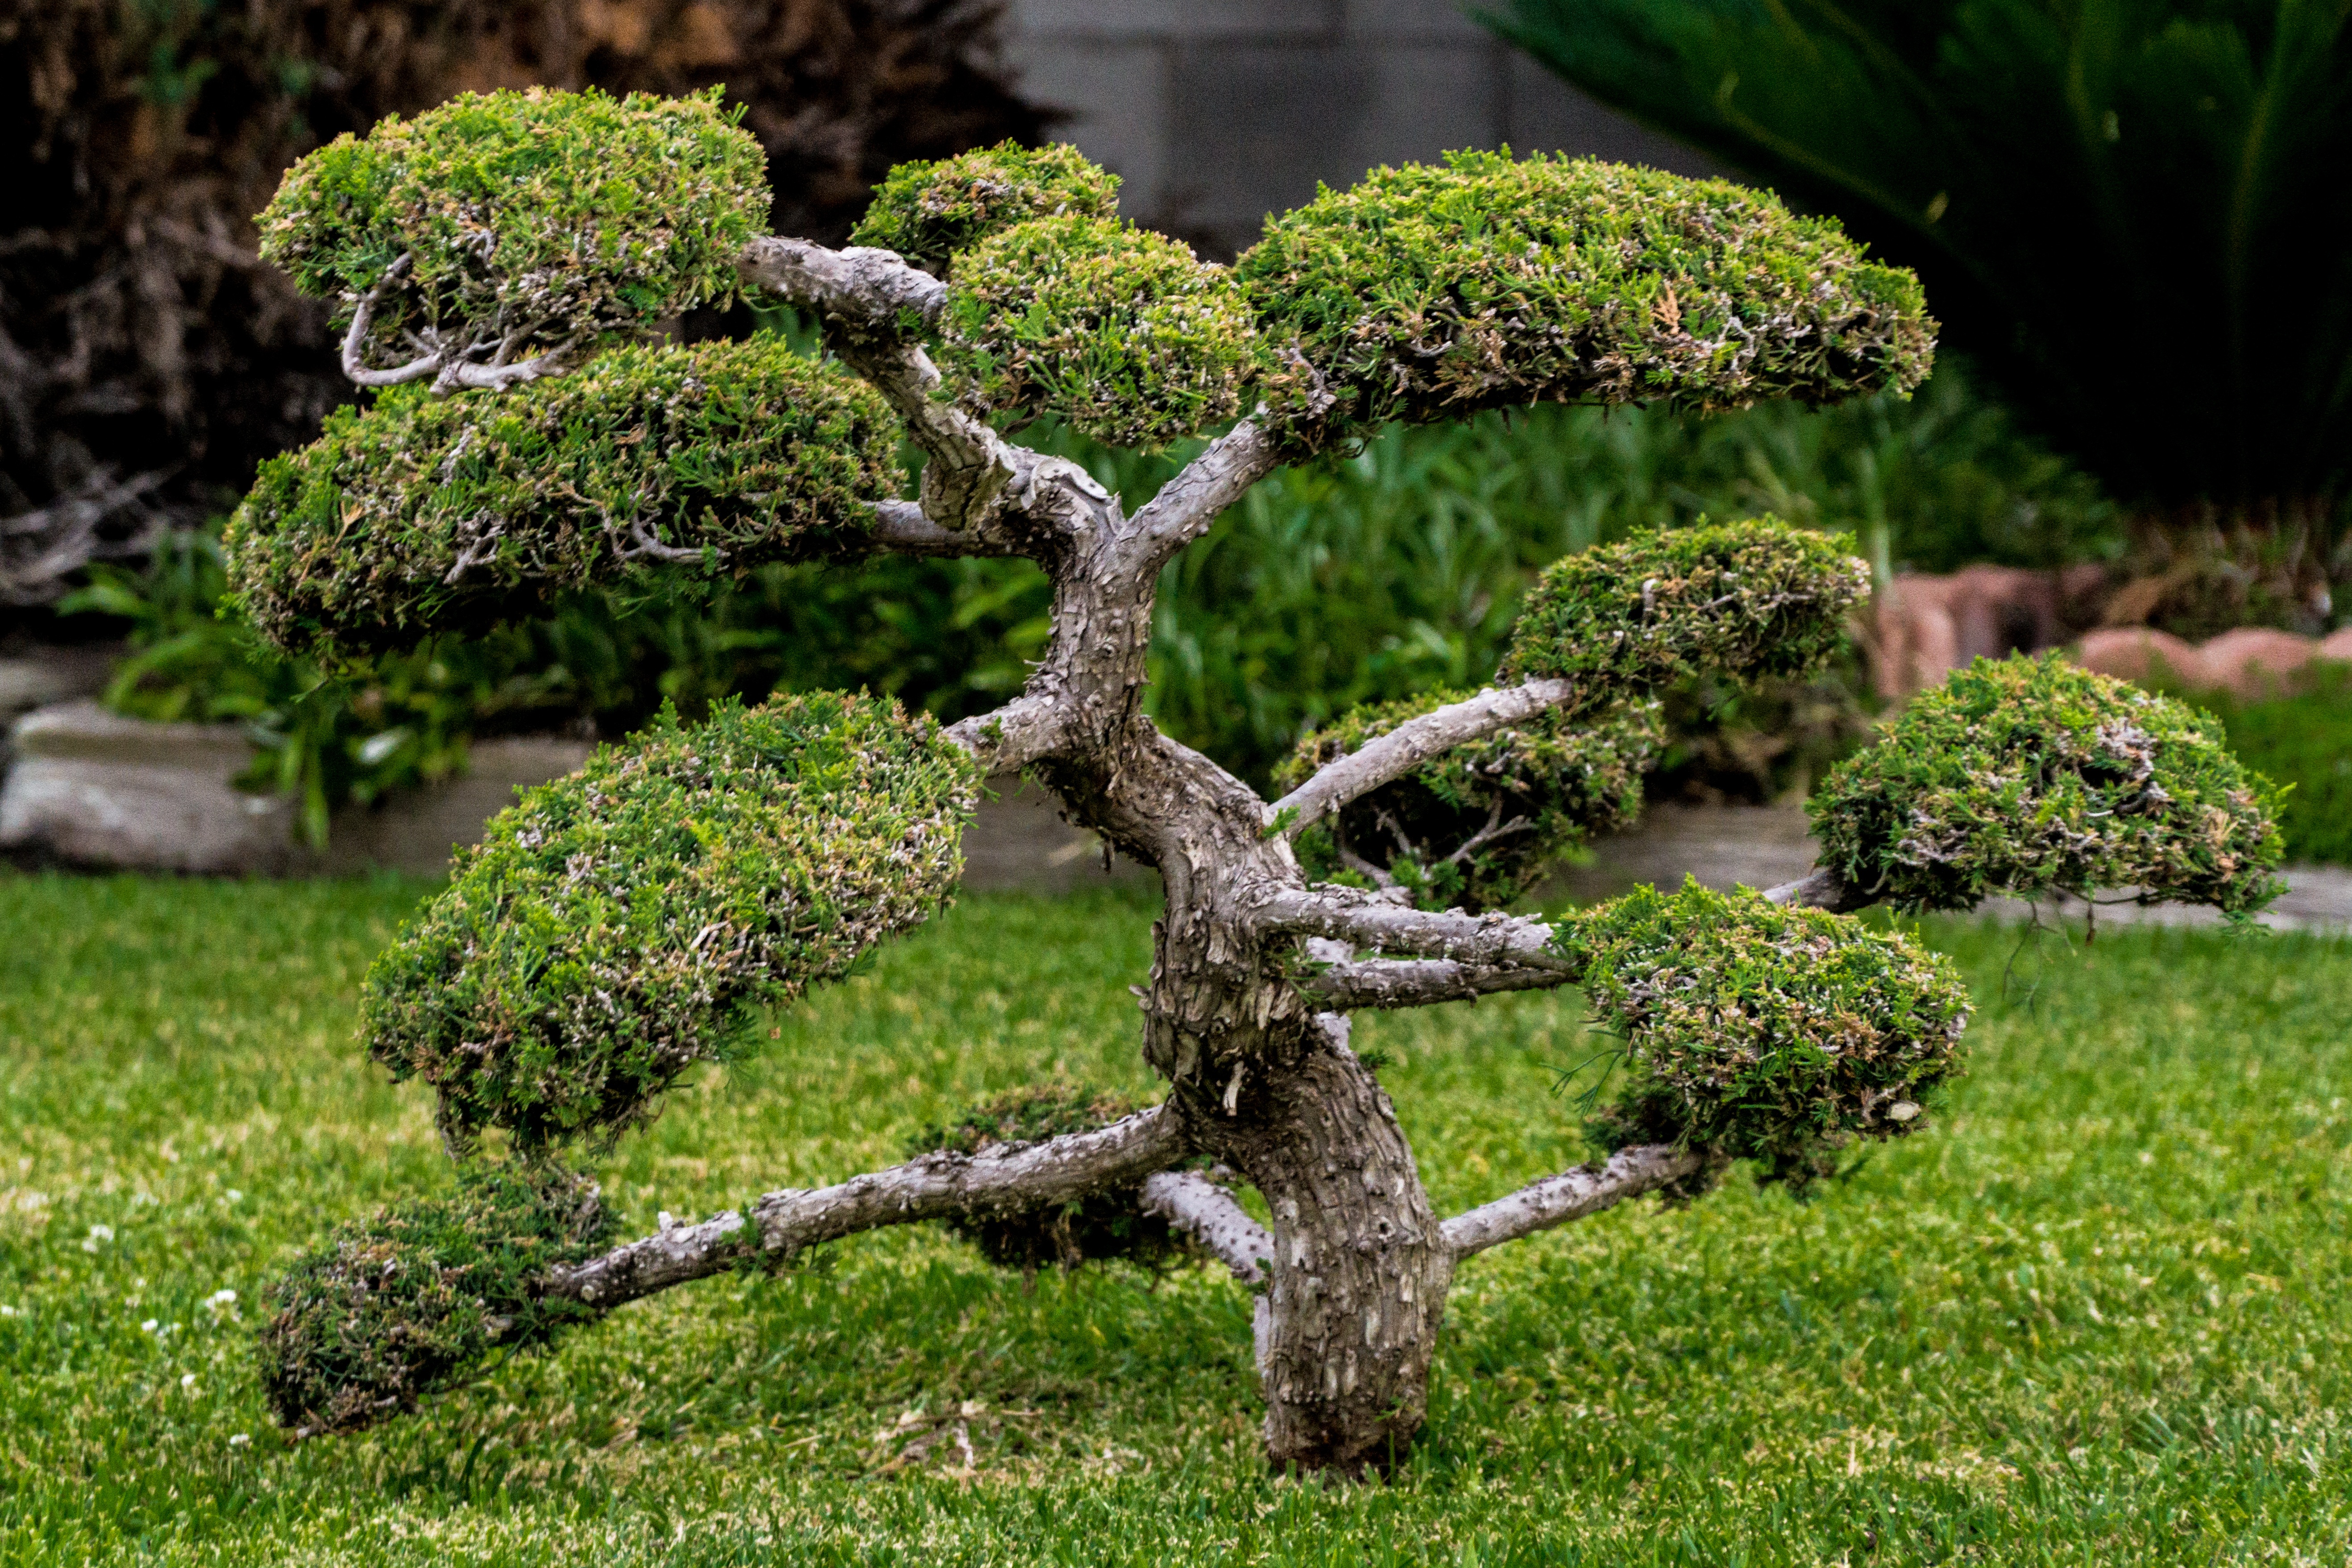
tree, branch, plant, trunk, small, botany, garden, houseplant, miniature, conifer, spruce, gardening, shrub, bonsai, ecosystem, woody plant, land plant